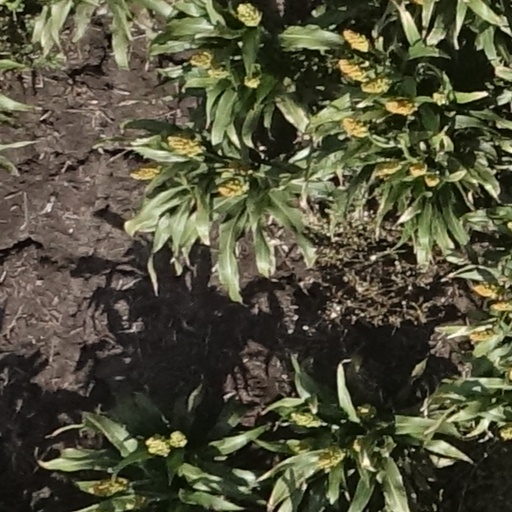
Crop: sorghum